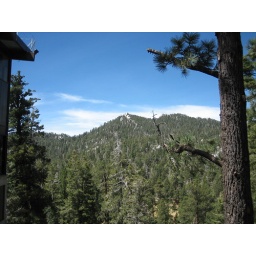
This is a mountain in southern Cali with the very big trees and such.